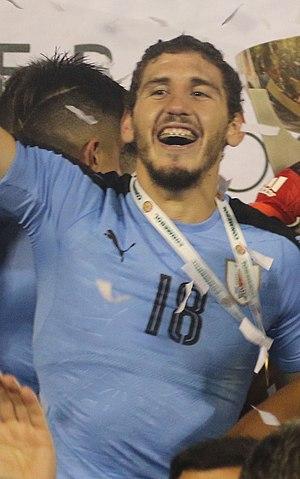
Agustín Rogel, né le 17 octobre 1997 à Montevideo, est un footballeur uruguayen. Il évolue au poste de défenseur central au Toulouse FC.